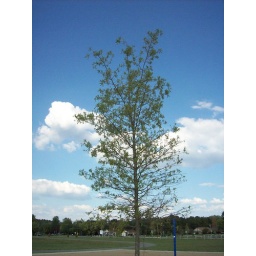
I liked how this tree looked against the pretty blue sky, so I took a picture.